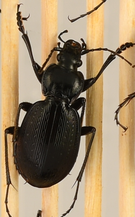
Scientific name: Carabus goryi
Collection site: Mountain Lake Biological Station NEON (MLBS), plot MLBS_011